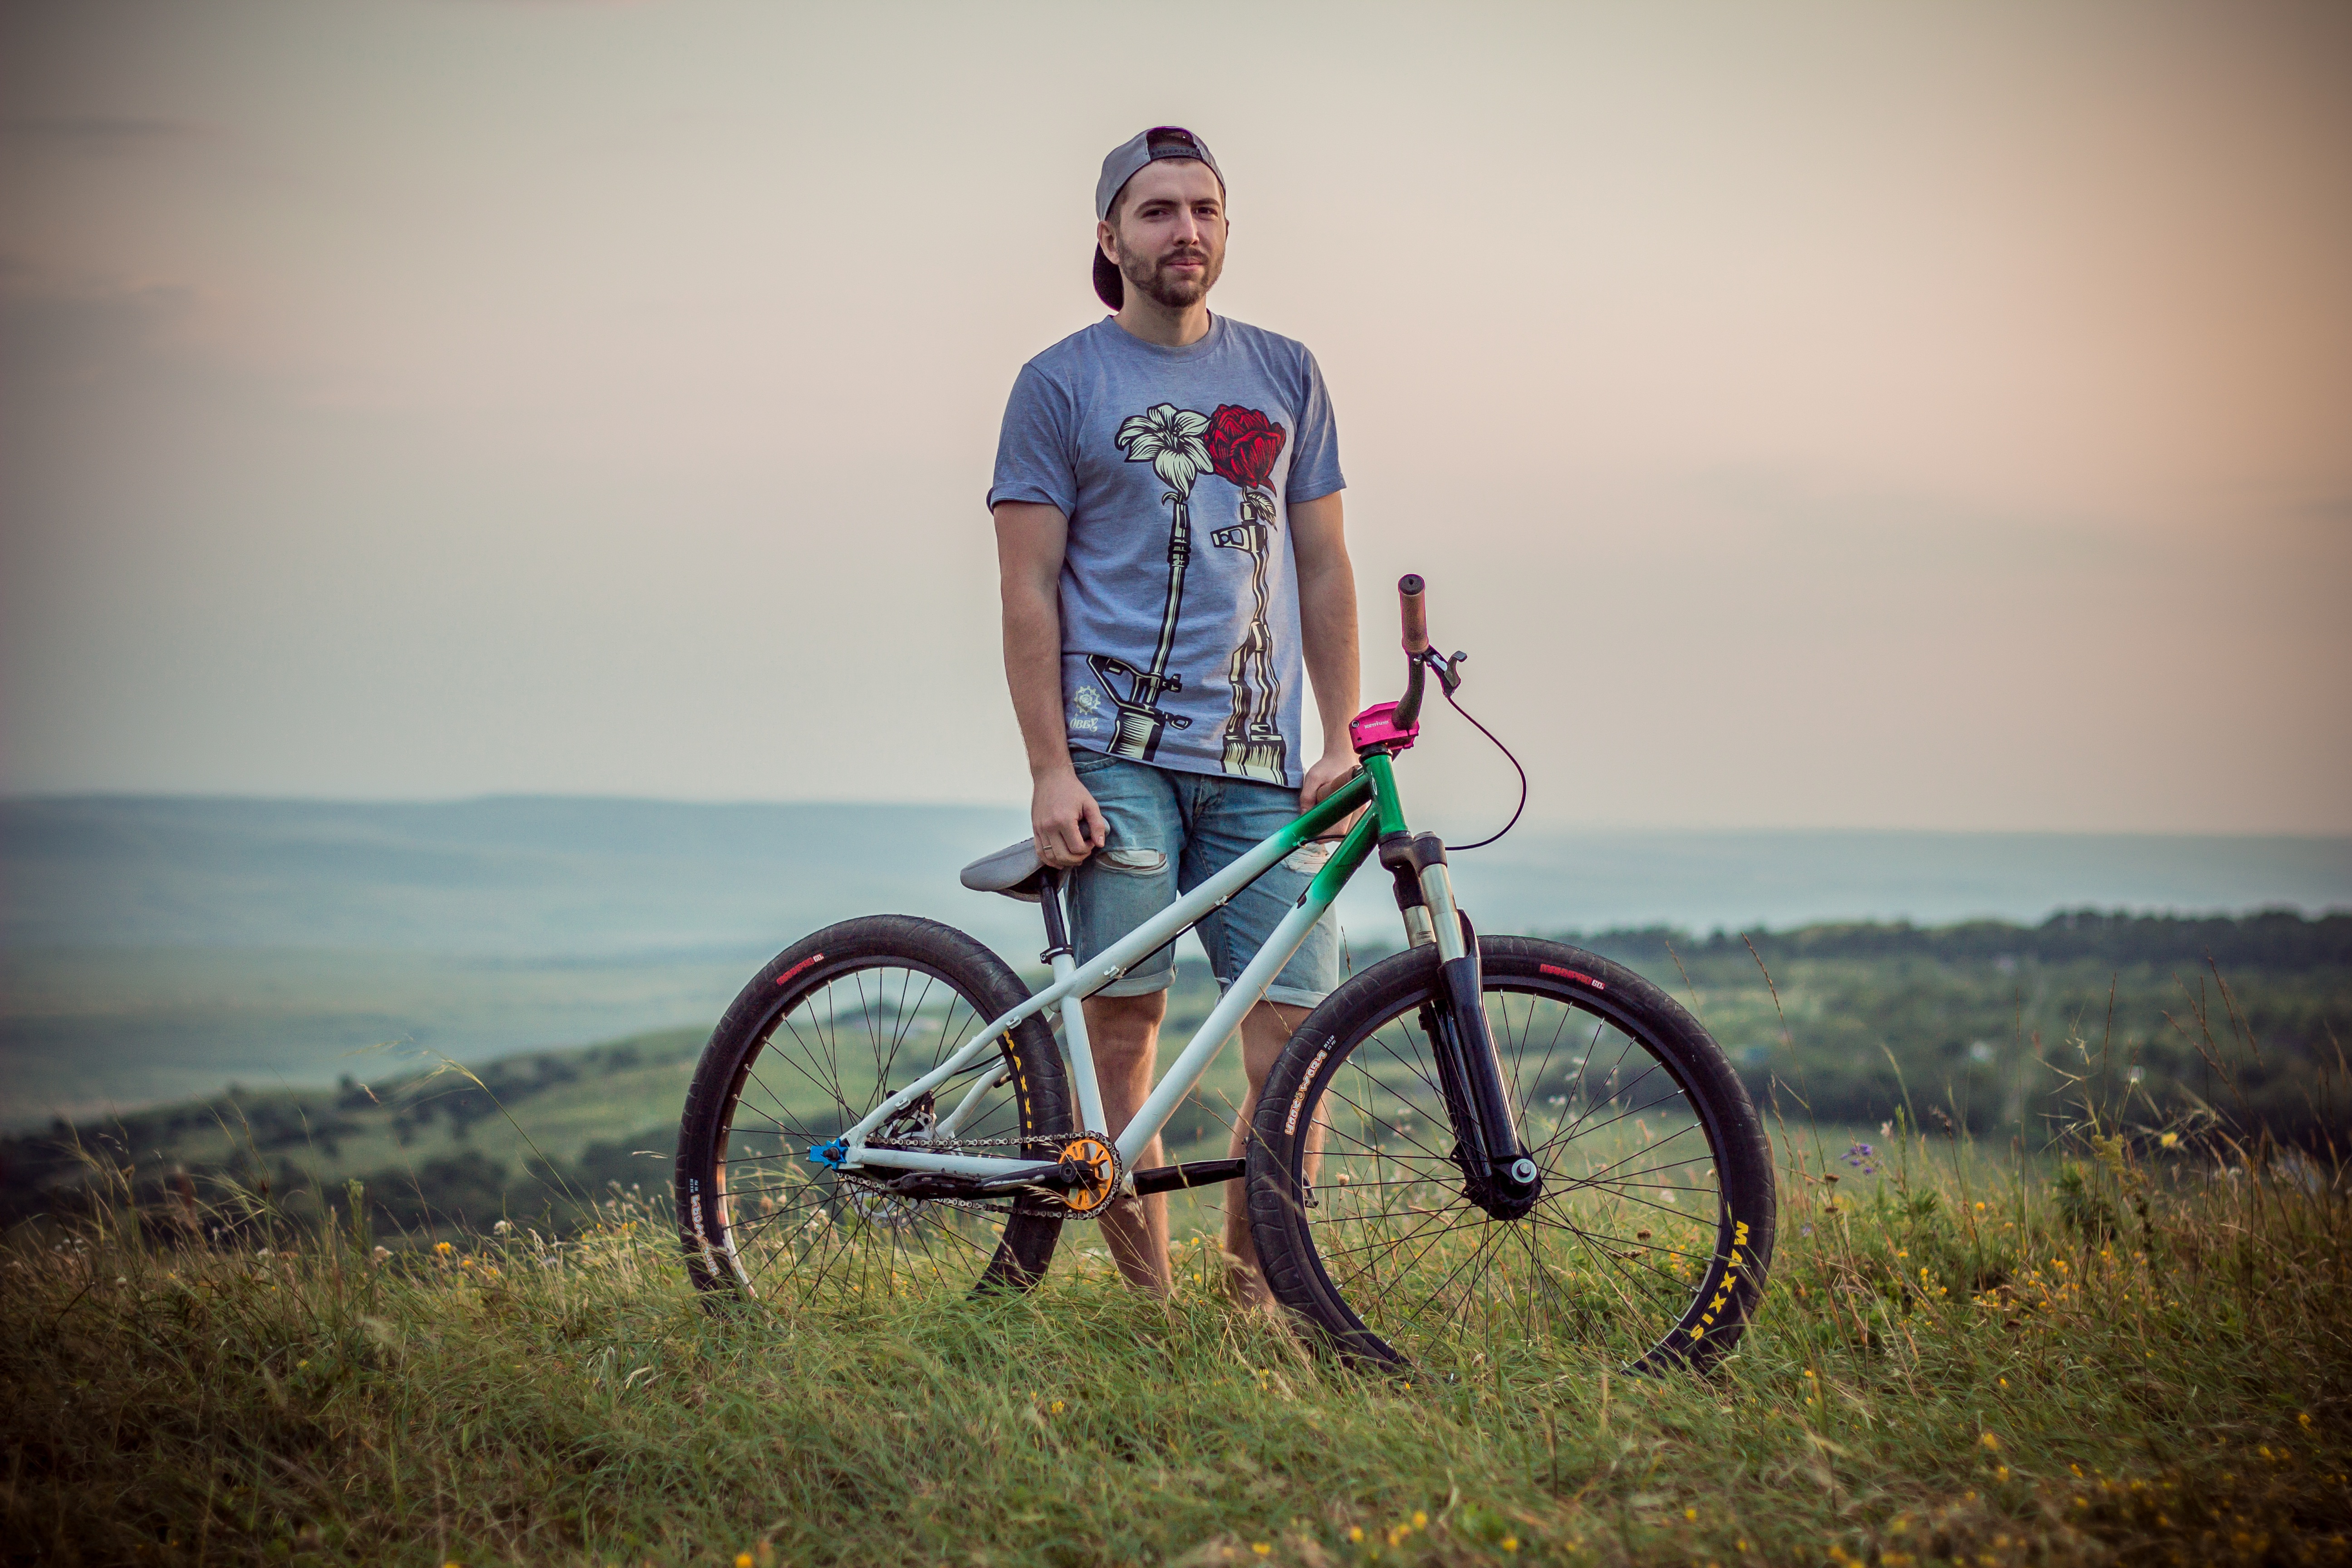
nature, field, bicycle, bike, cyclist, vehicle, season, sports equipment, mountain bike, cycling, sports, mountain biking, cycle sport, cyclo cross, bicycle racing